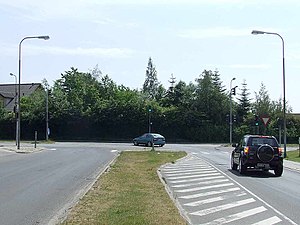
T-kryds
Et signalreguleret T-kryds
T-kryds med lysregulering. (Rymarken/Ryhavevej Århus V)
Et T-kryds er et vejkryds, hvor en vej ender ved mødet med en anden vej.